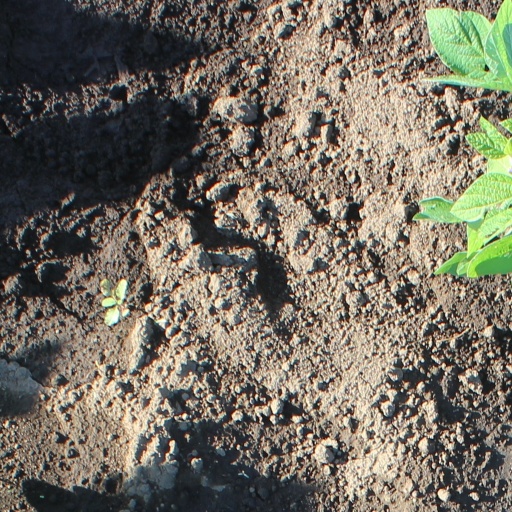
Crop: soybean